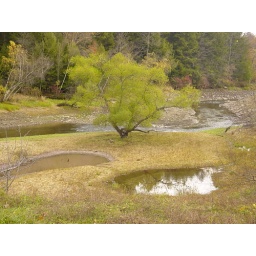
This tree is in the creekbed near where the bridge crosses the bottom of Lake W.